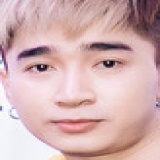
ca sĩ Chi Dân